Lumpinee Boxing Stadium

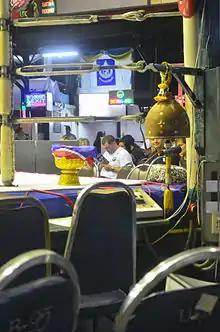
The bell of the old stadium

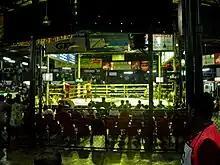
Muay Thai ring at the old stadium in 2005

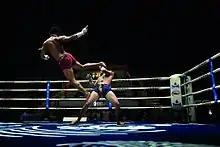
Inside the new stadium

General Praphas Charusathien was the driving force behind the construction of the Lumpinee Stadium, the second national stadium built in Thailand after Rajadamnern. Lumpinee opened its doors on 8 December 1956. The stadium is operated by the Army Welfare Department of the Royal Thai Army. All proceeds from the fights go towards supporting the various departments of the Thai Army. The board of directors, headed by Army Commander Apirat Kongsompong, consists entirely of army officers.